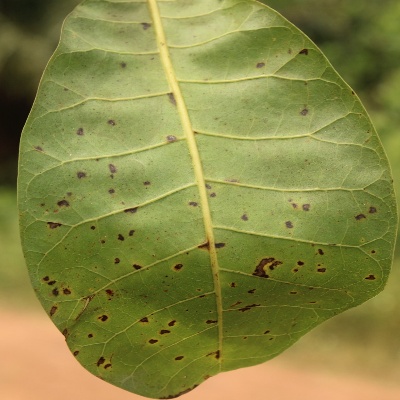
Crop: Cashew
Condition: anthracnose